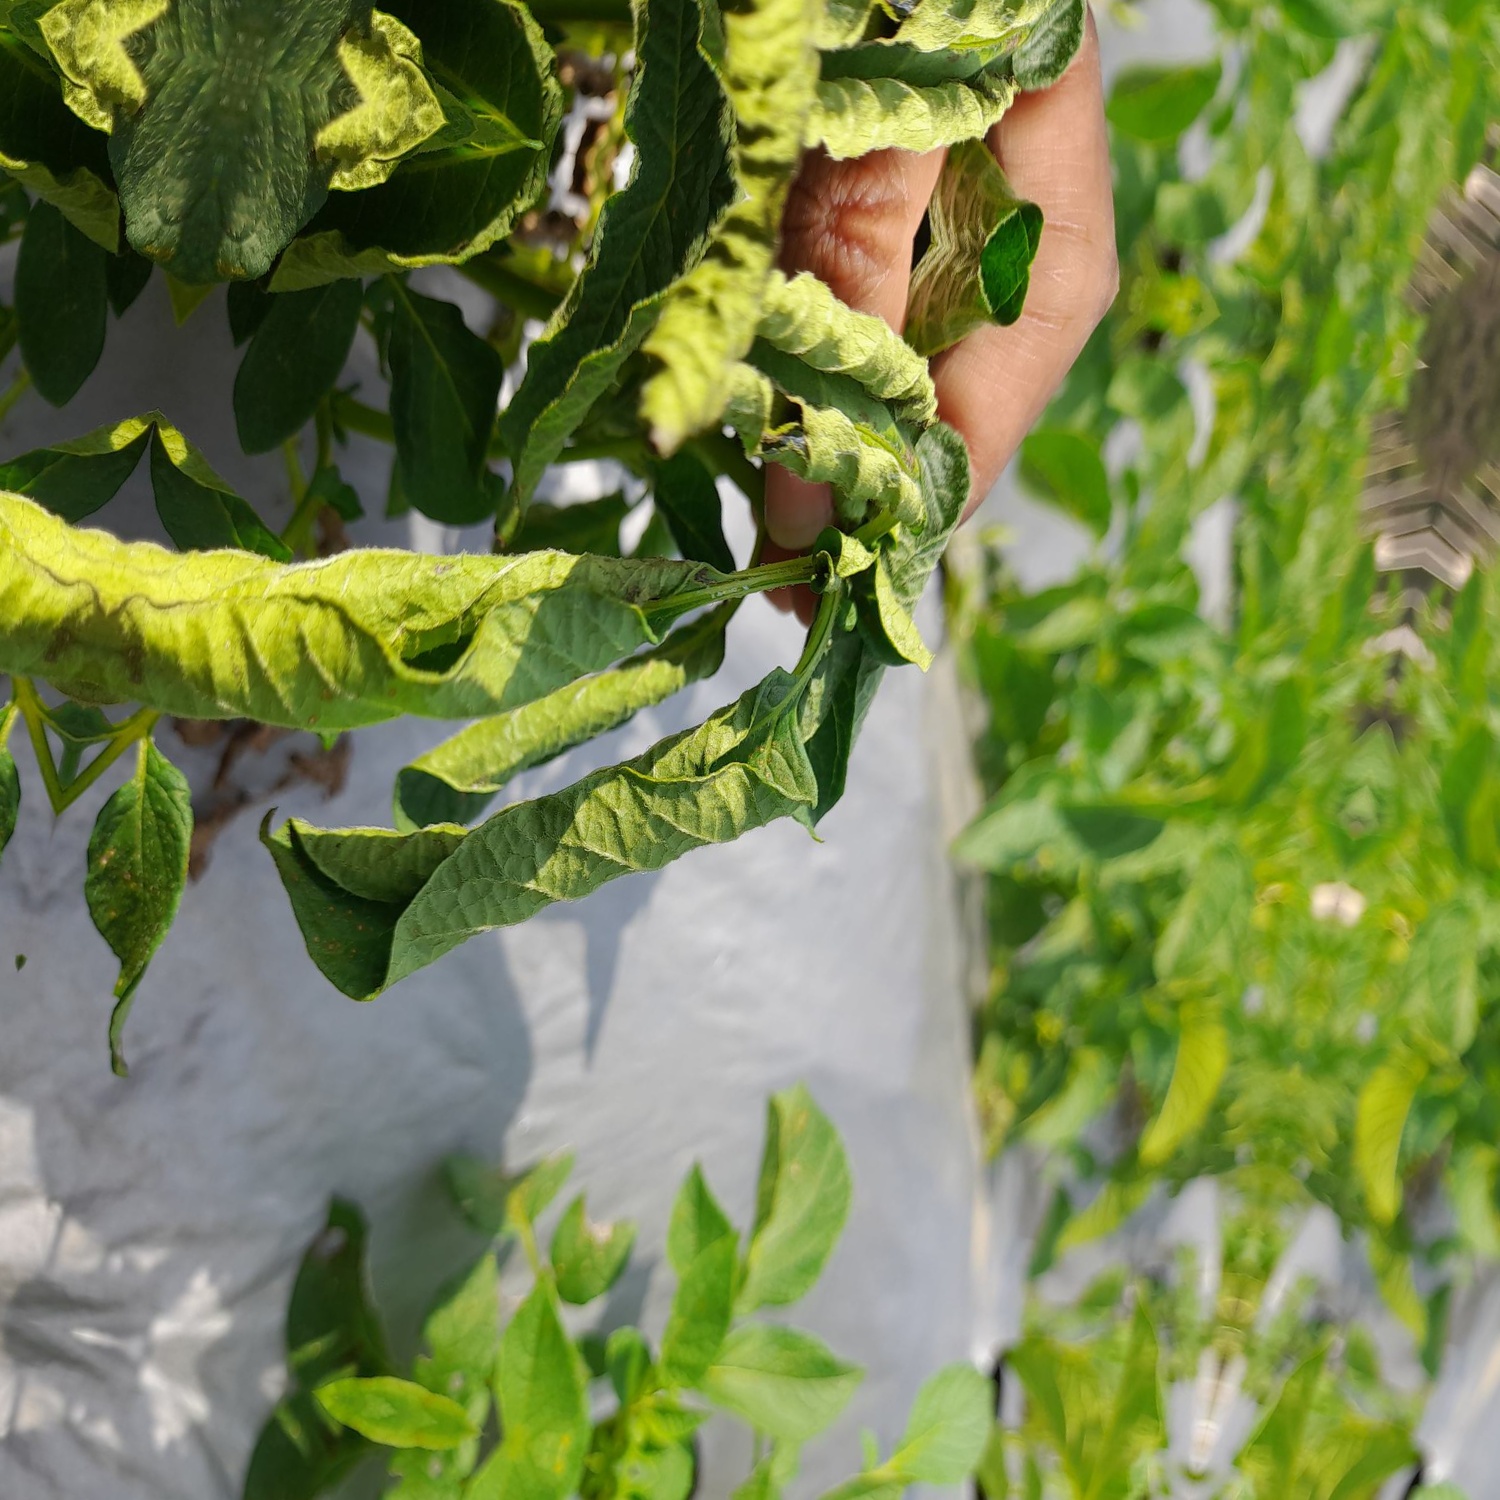
Etiqueta: Pudricion_Parda